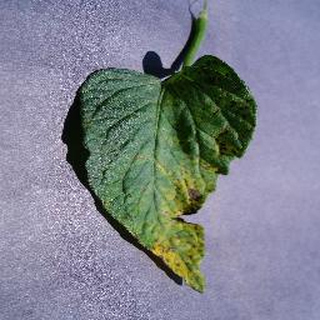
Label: tomato_septoria_leaf_spot